2017 French presidential election

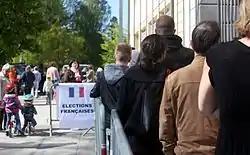
A voting line of French expatriates in Morges, Switzerland

The various investigations of the fictitious employment of 29 parliamentary assistants to 23 National Front (FN) MEPs, implicating the entourage of Marine Le Pen, continued through 2017. These fictitious jobs would constitute €7.5 million in losses for European taxpayers from the period 2010 to 2016. The European Anti-fraud Office pursued the case, establishing that one of Le Pen's parliamentary assistants, Catherine Griset, never secured a lease in Brussels during the five years she was employed and only rarely appeared in the European Parliament, while another, Thierry Légier, worked as a bodyguard at the same time. Though the European Parliament demanded that Le Pen return €298,392 by 31 January 2018, representing the salary "unduly paid" to Griset, she refused to do so, and the European Parliament began to reduce her salary to reclaim the money. On 20 February, investigators raided the FN's headquarters in Nanterre for a second time in connection to the case; though Le Pen was summoned to appear before judges on 22 February in the Griset case, she refused to do so until after the June legislative elections, invoking the parliamentary immunity granted to her as an MEP. On 3 March, summoned to appear before judges to potentially be charged for breach of confidence, Le Pen was absent, again affirming that she would not respond to the case before the end of the campaign. On 6 March, Charles Hourcade, who served as parliamentary assistant to FN MEP Marie-Christine Boutonnet, faced charges of "concealment of breach of confidence" in a separate case; like Le Pen, who described the investigations into the FN's fictitious employment of parliamentary assistants as a "political operation", Boutonnet declined to appear before judges.